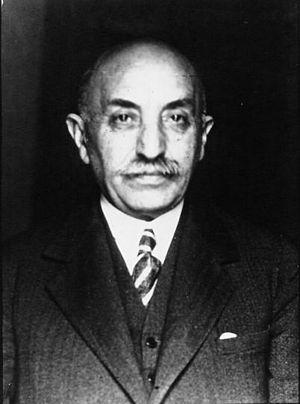
Liste des Premiers ministres et chefs du gouvernement de la Grèce de 1822 à nos jours.
Panagís Tsaldáris est un homme politique grec né en 1868 et décédé en 1936.